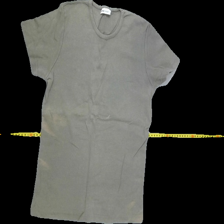
View: front
Type: T-shirt
Category: Ladies
Brand: Gina Tricot
Colors: Green
Material: 100%cotton
Pattern: Plain
Cut: Regular, C-collar
Size: L
Season: All
Trend: No trend
Stains: Yes
Price range: <50
Recommended usage: Export